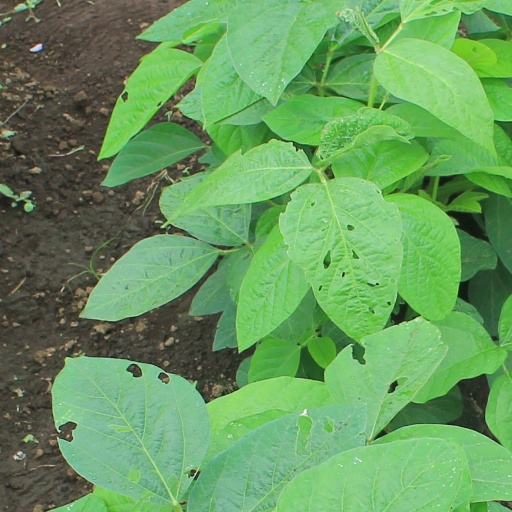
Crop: soybean